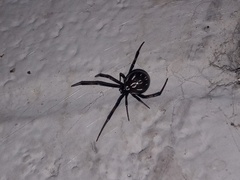
Species: Lactrodectus_hesperus